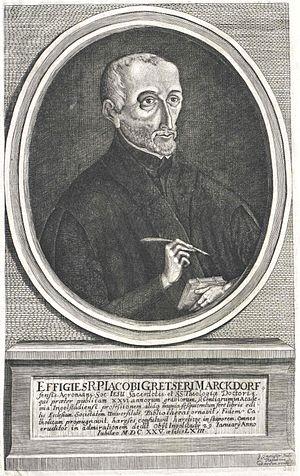
Jacob Gretser est un jésuite allemand, professeur de théologie et controversiste, né à Markdorf le 27 mars 1562, et mort à Ingolstadt le 29 janvier 1625.